Jimmy Quinn (footballer, born 1878)

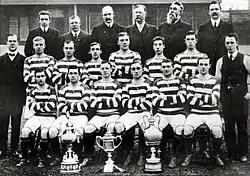
1908 Celtic team photo with the Glasgow Merchants Charity Cup, Scottish Cup and Glasgow Cup trophies; Quinn is bottom row, second from right

Quinn won six successive championship and five Scottish Cup medals with Celtic as the focal point of a forward line which became well known across the country: Bennett, McMenemy, Quinn, Somers and Hamilton. He scored 218 goals in 331 appearances in the two major competitions – 188 in the League (273 appearances including a playoff in 1905) and 30 in the Scottish Cup from 58 appearances, eight of them in finals (1904, 1908, 1909, and 1911), plus dozens more in various minor tournaments.